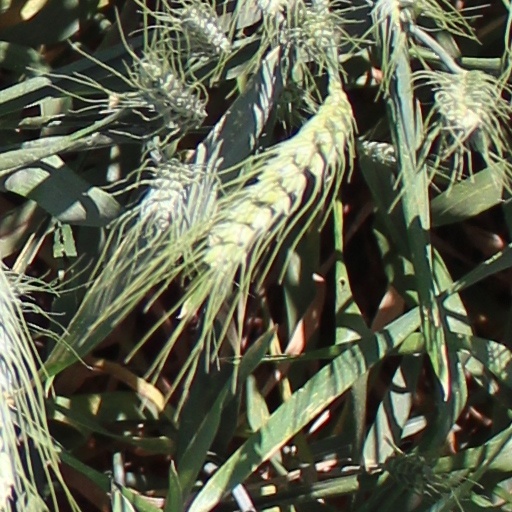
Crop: wheat